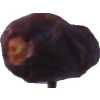
Label: dates